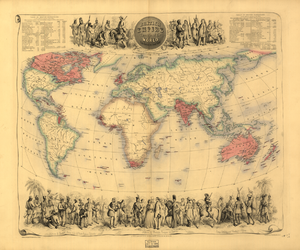
John Bartholomew et Cie. était une entreprise de cartographie établie à Édimbourg, en Écosse, par John Bartholomew père (1805-1861). Son fils, John Bartholomew fils (1831-1893), reprit l'entreprise. Dans les années 1830, l'entreprise obtint une commande de production des cartes de l’Encyclopedia Britannica, qu'elle conserva pendant 90 ans. L'entreprise se développa à la fin du XIXe siècle
Le Canada est un pays situé dans la partie septentrionale de l'Amérique du Nord. Monarchie constitutionnelle à régime parlementaire constituée en fédération, composée de dix provinces et trois territoires, le pays est encadré par l'océan Atlantique à l'est, l'océan Arctique au nord et l'océan Pacifique à l'ouest. Le Canada comprend deux frontières terrestres avec les États-Unis, l'une au sud et l'autre au nord-ouest avec l'Alaska, ainsi qu'une frontière maritime avec la France, par le biais de l'archipel de Saint-Pierre-et-Miquelon, et le Danemark, par le biais du Groenland. Le territoire terrestre canadien s'étend sur 10 millions de kilomètres carrés, ce qui en fait le deuxième pays du monde pour la superficie après la Russie. En 2019, il compte plus de 37 millions d'habitants et est ainsi le 37ᵉ pays du monde en ce qui concerne la population. Le territoire contient plus de 31 700 lacs, ce qui fait du Canada l'un des pays possédant les plus grandes réserves d'eau douce du globe. Les langues officielles au niveau fédéral sont l'anglais et le français. La capitale fédérale est Ottawa et la monnaie, le dollar canadien.